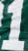
Number: 1